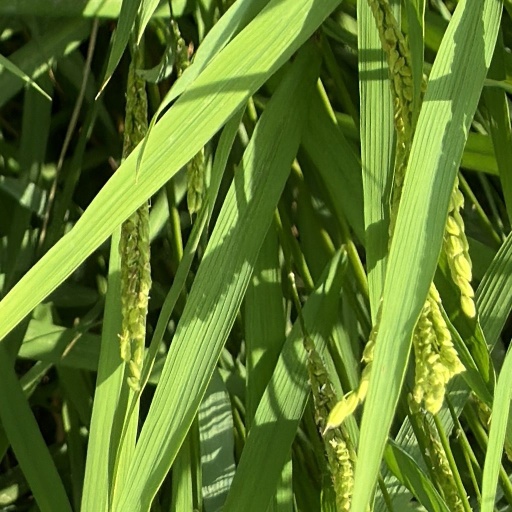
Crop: rice